Fuel (band)

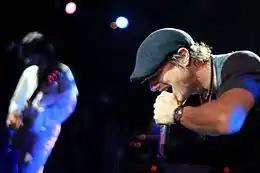
Fuel in 2010

On April 8, 2010, the reformation of Fuel was confirmed in an official press release. The band consisted of Scallions with an entirely new lineup.